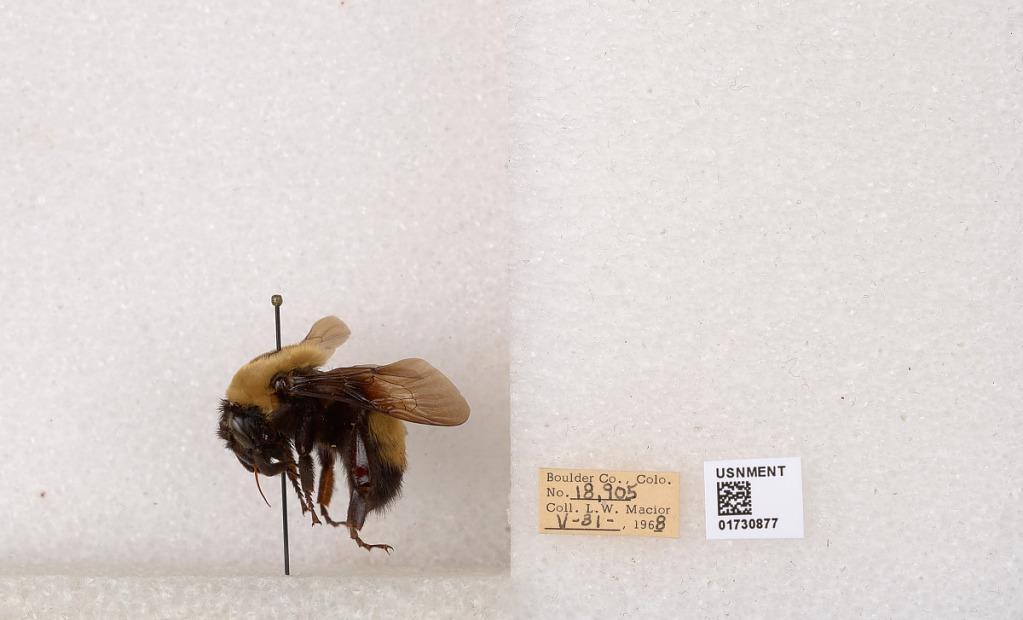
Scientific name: Bombus (Bombus) nevadensis Cresson
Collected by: L. Macior
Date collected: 1968-5-31
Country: United States
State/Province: Colorado
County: Boulder
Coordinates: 40.0925, -105.358